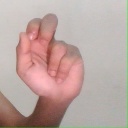
अक्षर: ढ